Chingford branch line

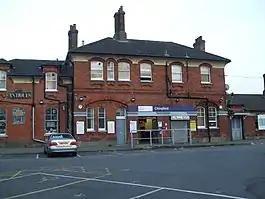
Chingford station building

In 1885 a curve from Coppermill Junction to Hall Farm Junction gave access from the branch to the West Anglia Main Line. As well as goods traffic this saw match day specials from c1930 for Tottenham Hotspur home games at White Hart Lane. The late part of the 19th century saw significant housing development in the Walthamstow area although Chingford remained largely rural with pleasure traffic being its major source of revenue.